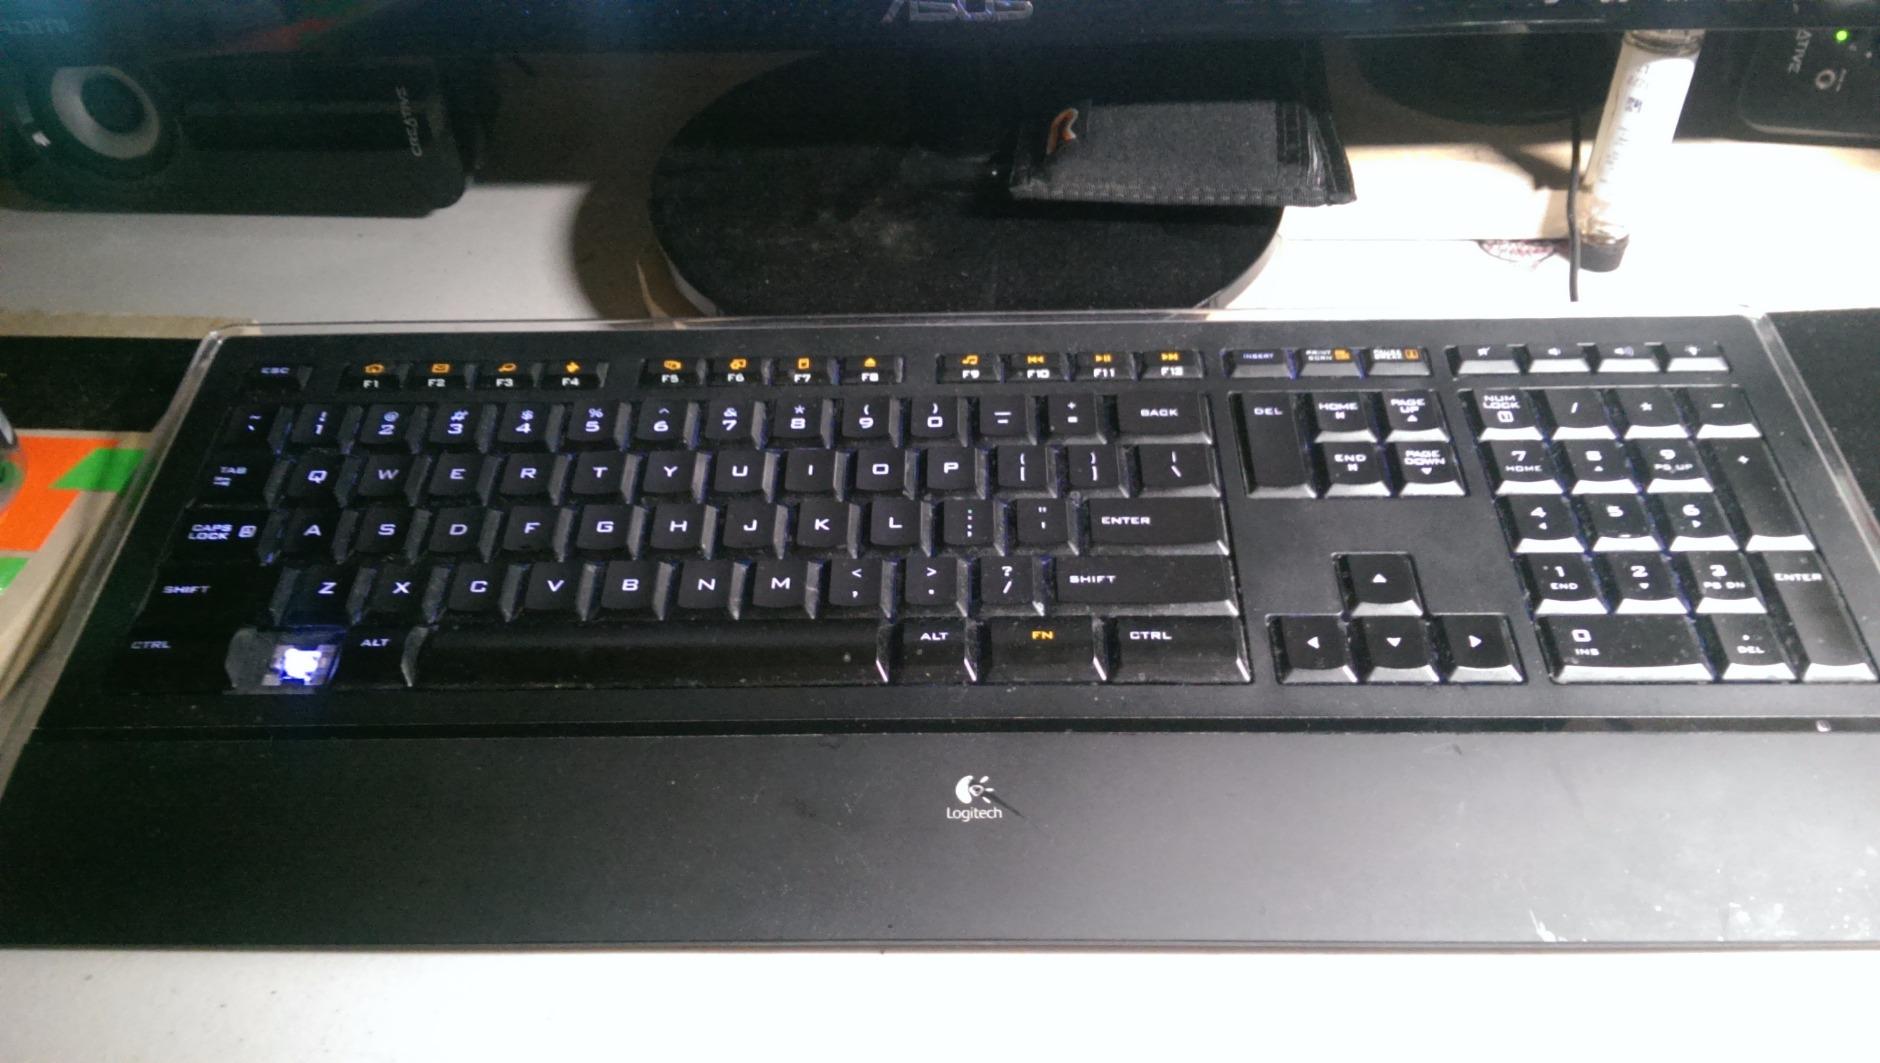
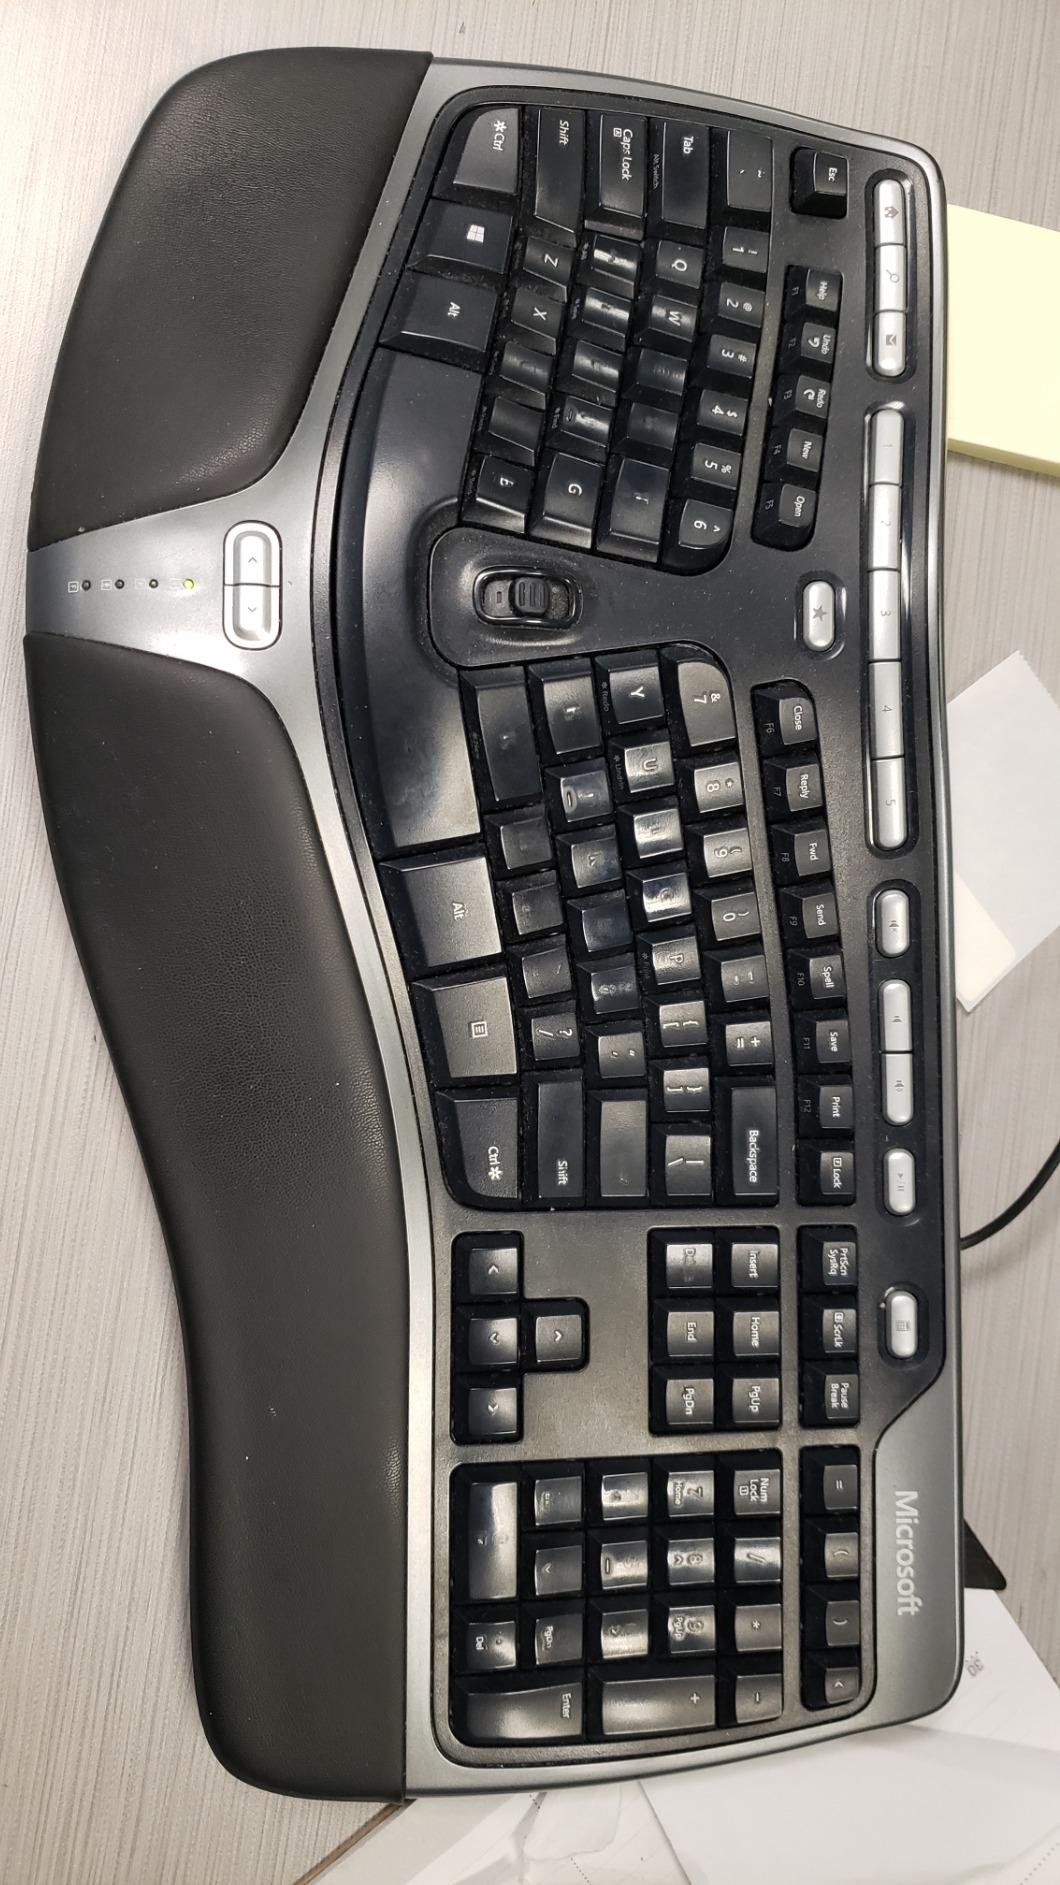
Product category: keyboard
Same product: no